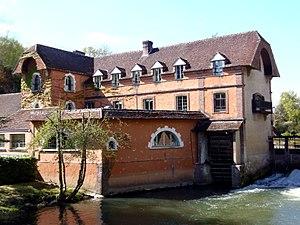
Condeau (Normandie, France). L'ancien moulin sur l'Huisne.